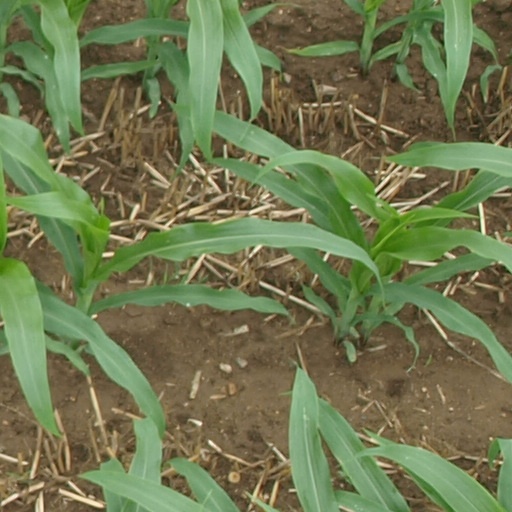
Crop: maize; corn